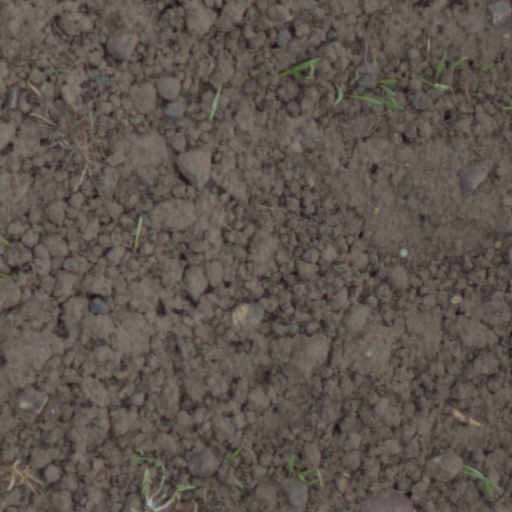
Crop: wheat